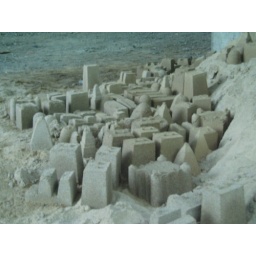
I found this sand city under a bridge close to home.